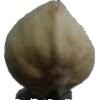
Label: pistachio